Vaccine

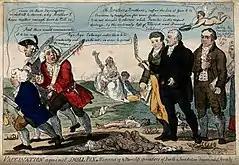
An early 19th-century satire of antivaxxers by Isaac Cruikshank

Prior to the introduction of vaccination with material from cases of cowpox (heterotypic immunisation), smallpox could be prevented by deliberate variolation with smallpox virus. According to historian Joseph Needham, Taoists in China as far back as the 10th century practiced a form of inoculation and passed it down through oral tradition, though Needham's claim has been criticized since the practice was not written about. The Chinese also practiced the oldest documented use of variolation, dating back to the fifteenth century. They implemented a method of "nasal insufflation" administered by blowing powdered smallpox material, usually scabs, up the nostrils. Various insufflation techniques have been recorded throughout the sixteenth and seventeenth centuries within China. Two reports on the Chinese practice of inoculation were received by the Royal Society in London in 1700; one by Martin Lister who received a report by an employee of the East India Company stationed in China and another by Clopton Havers. In France, Voltaire reports that the Chinese have practiced variolation "these hundred years".